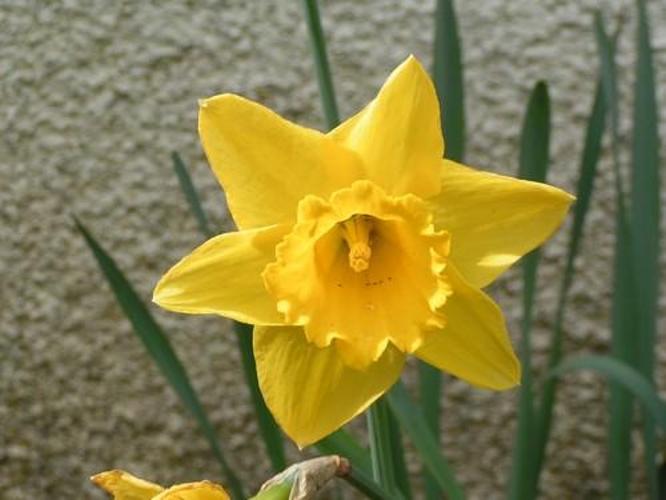
Flower: Daffodil